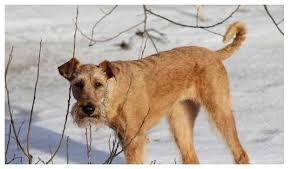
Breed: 207-n000036-Irish_terrier